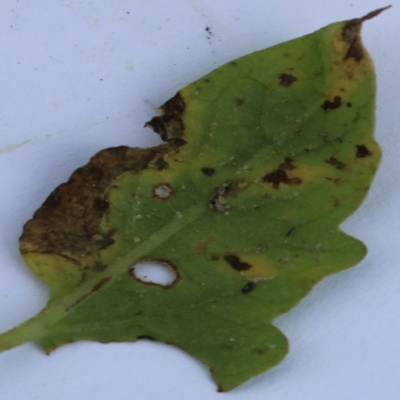
Crop: Tomato
Condition: leaf blight